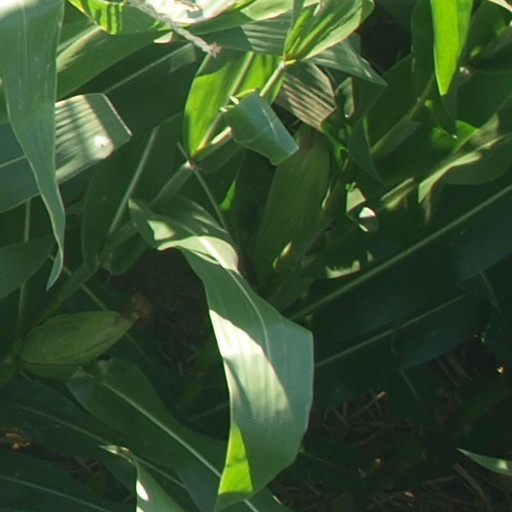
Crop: maize; corn